Heartbroken on the Moselle

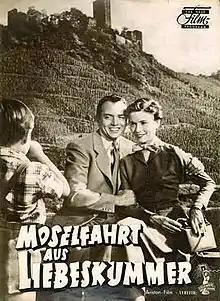

Heartbroken on the Moselle is a 1953 West German romantic comedy film directed by Kurt Hoffmann and starring Will Quadflieg, Elisabeth Müller, and Oliver Grimm. It was based on a 1932 novella by Rudolf G. Binding. It was shot at the Bavaria Studios in Munich with outdoor filming in Bayreuth in Bavaria and at various locations in the Rhineland. The film's sets were designed by the art director Rudi Remp.